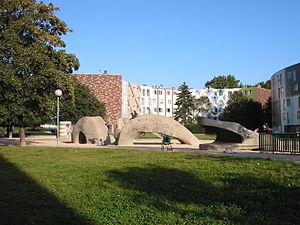
La Grande Borne est une vaste cité d’habitat social de 3 685 logements édifiée par l’architecte Émile Aillaud sous la maîtrise d’ouvrage de l’Office public HLM interdépartemental de la Région parisienne, sur le territoire des communes de Grigny et Viry-Châtillon, dans l’Essonne entre 1967 et 1971. La cité fut bâtie à l’origine dans le cadre de la résorption des bidonvilles de la région parisienne et fut surtout utilisée pour reloger les habitants du 13ᵉ arrondissement de Paris alors en pleine transformation. La réalisation de la cité fut confiée à l’entreprise Bouygues. À l’exception de 90 logements appartenant à la SA HLM Logirep et d’une partie du secteur des Patios, l’ensemble de la cité est gérée par l’OPIEVOY. Quoique divisée en quartiers puis en secteurs d’environ 150 logements, la cité de la Grande Borne demeure néanmoins profondément unitaire, de par sa conception d’ensemble, l’emploi d’éléments et de procédés architectoniques répétitifs et l’esprit du lieu, fondé sur l’intégration poussée dès la conception d’un travail plastique dans le cadre architectural singulier de ce grand ensemble atypique. Le nombre d’habitants de la Grande Borne peut être estimé à environ 13 000.